Vanchinadha Swamy Temple

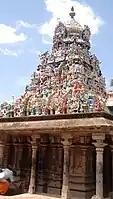
Central shrines of the temple

The presiding deity of the temple is Shiva in the name of Vanchinathan and the name of the Goddess is Mangalambika. The sthala vriksham (sacred tree of this temple) is Sandalwood tree. The sacred tank of this sthalam (place) is called the GuptaGangai which is square in shape with . It is one of the shrines of the 275 Paadal Petra Sthalams. It is one of the rare temples where there is a separate shrine for Yama, the Hindu god of death. Yama is sported in seated posture with Chitragupta by his side. Gupta Ganga, Yama Theertham, Agni Theertham and Lakshmi Theertham are the various bodies of water associated with the temple. Masimagam is the most prominent festival in the temple when the festival image of Shiva is taken in the mount of Yama around the streets of Srivanchiyam. It has two nandhis facing both sides of Vanchinadha. Rahu-Ketu, carved out in a composite sculpture. There is a separate "sannathi" for "Shani".